Humbug Tour

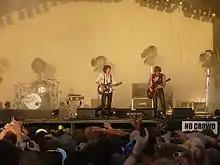
The band performing at Big Day Out

The set list evolved over the duration of the tour, but primarily focused on songs from "Humbug". Songs from "Whatever People Say I Am, That's What I'm Not" were primarily left out of the set, with "The View from the Afternoon", "I Bet You Look Good on the Dancefloor", and "Still Take You Home" being the only songs to regularly feature from the band's record breaking debut album. The set list was briefly modified to include "When The Sun Goes Down" and a snippet of "Mardy Bum" during the November 2009 European dates. "When the Sun Goes Down" also returned for select shows in 2010, but "Mardy Bum" did not.